Phil Goff

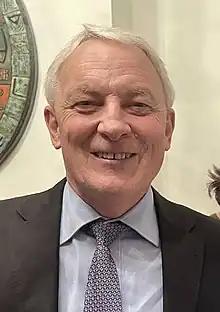
Goff in July 2022

On 22 November 2015 Goff announced he would run for Mayor of Auckland in the 2016 mayoral election. Goff won the election, held on 8 October 2016, becoming the second mayor of the Auckland 'super city'.